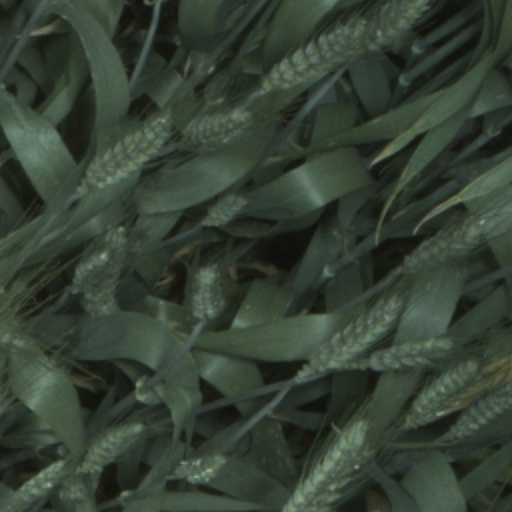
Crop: wheat